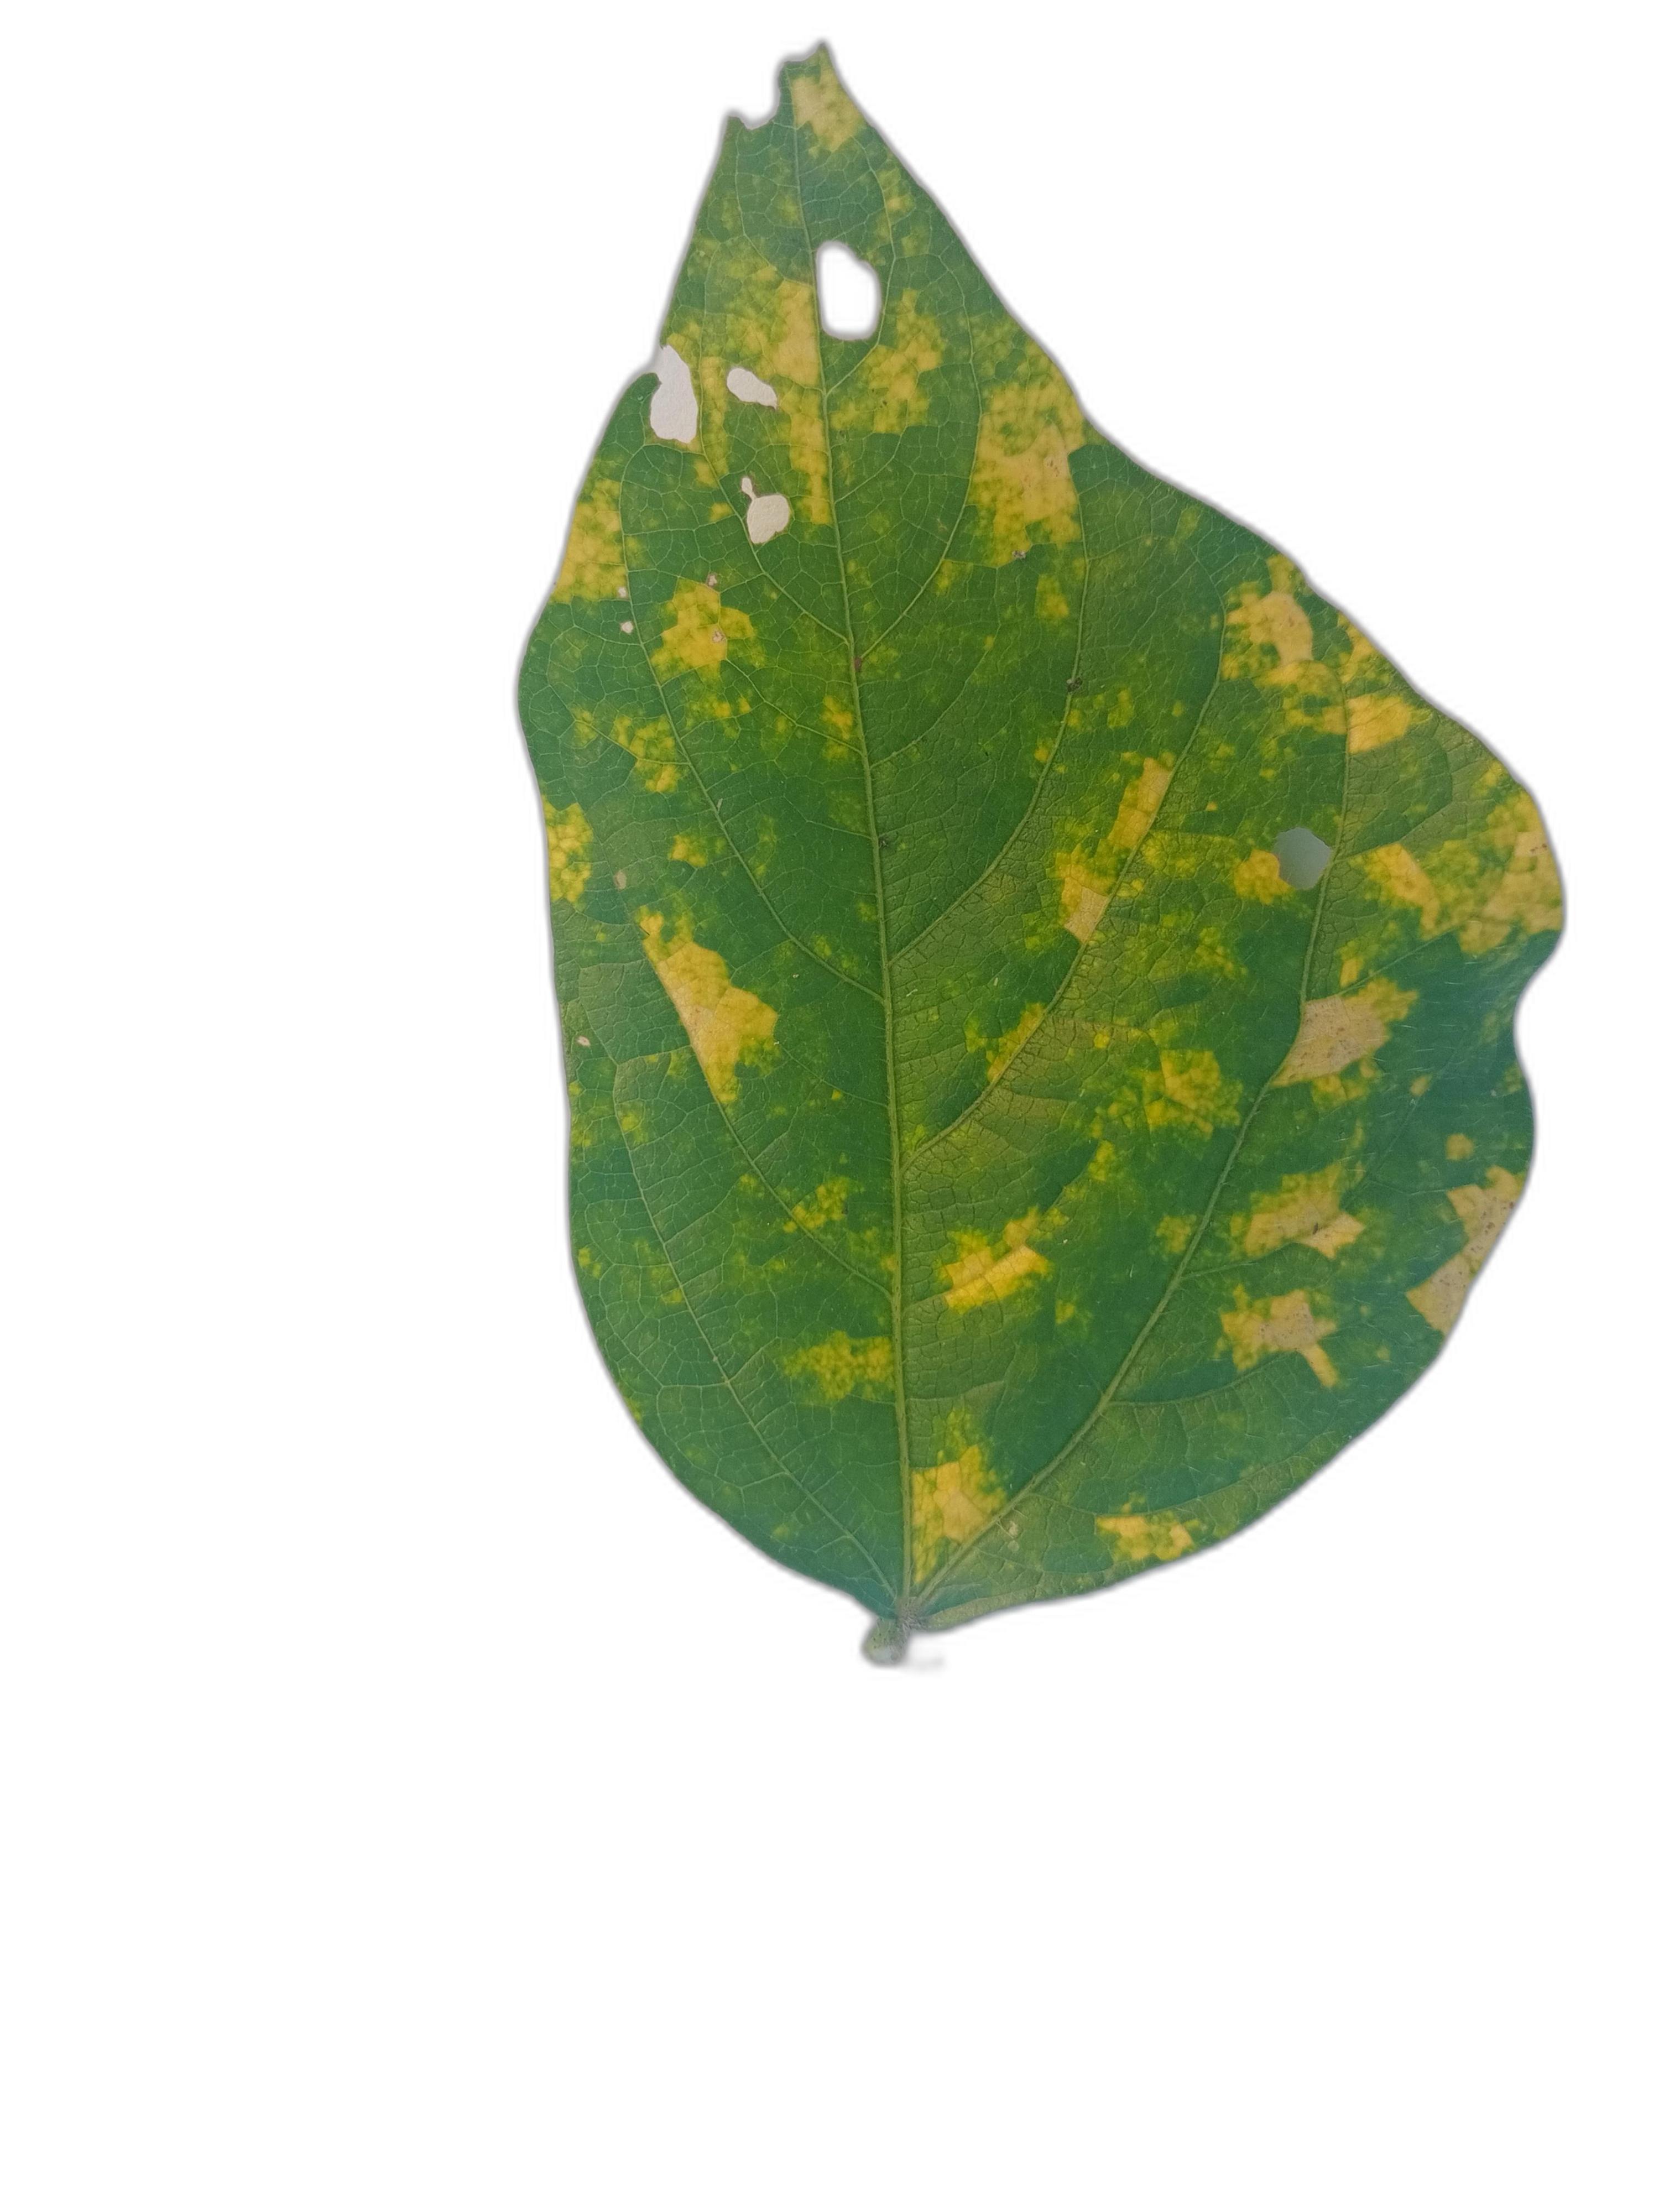
Label: Yellow Mosaic